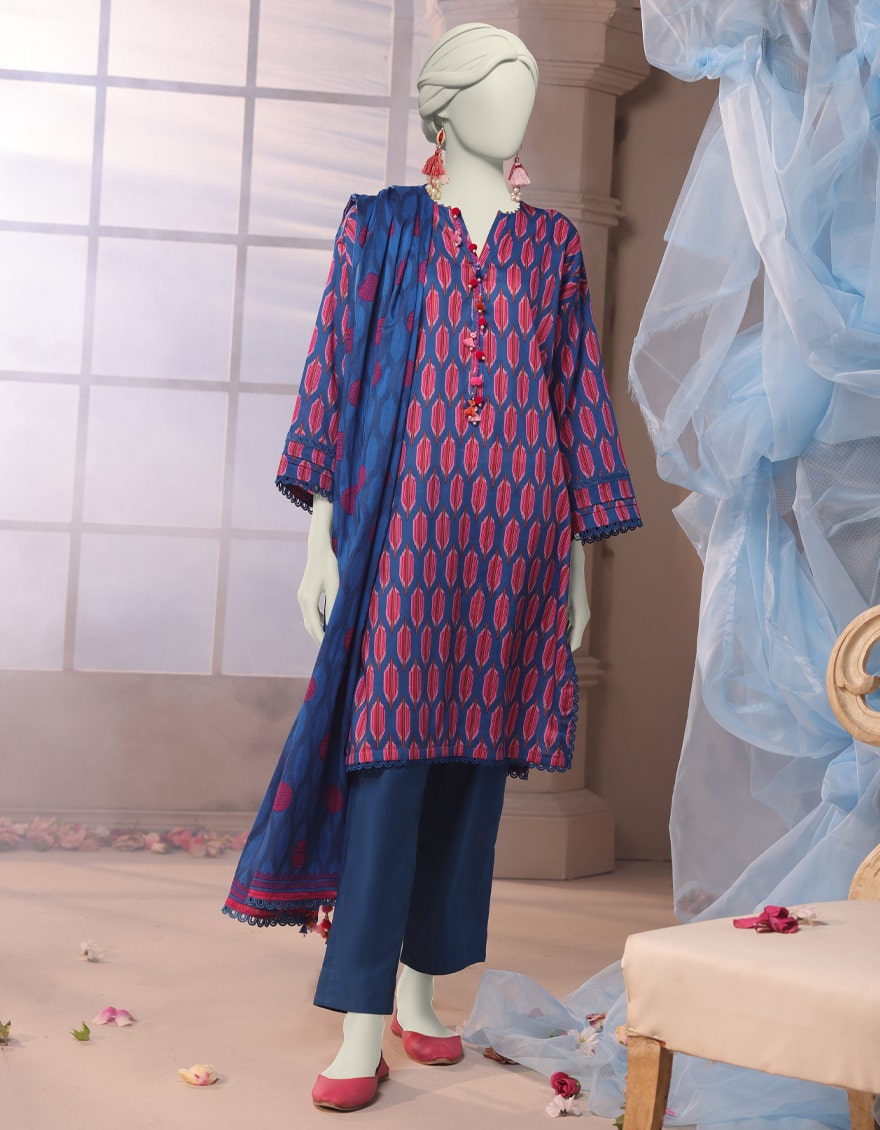
blue and red khanu lawn suit